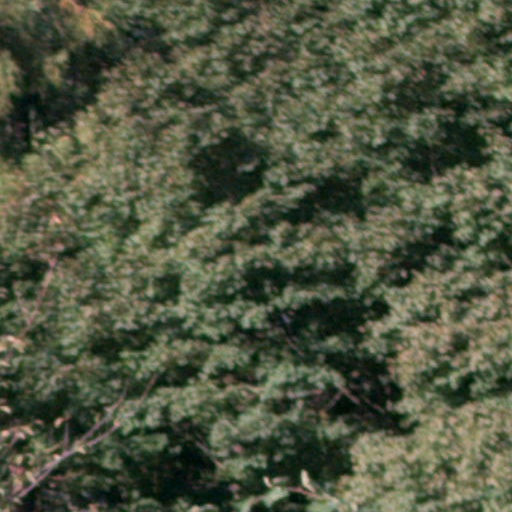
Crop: cassava